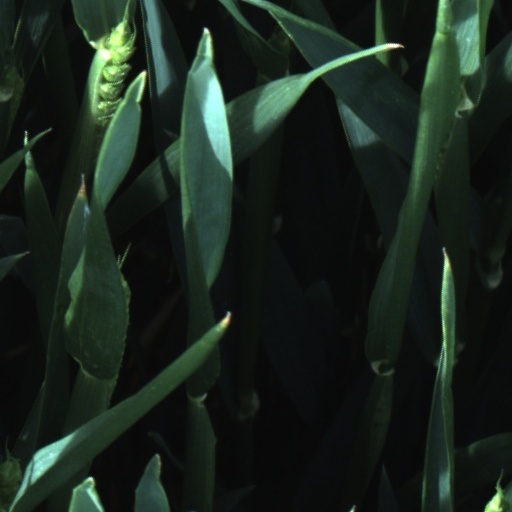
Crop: wheat